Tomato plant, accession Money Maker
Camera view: tilt-top (135 deg); turntable rotation: 240 degrees
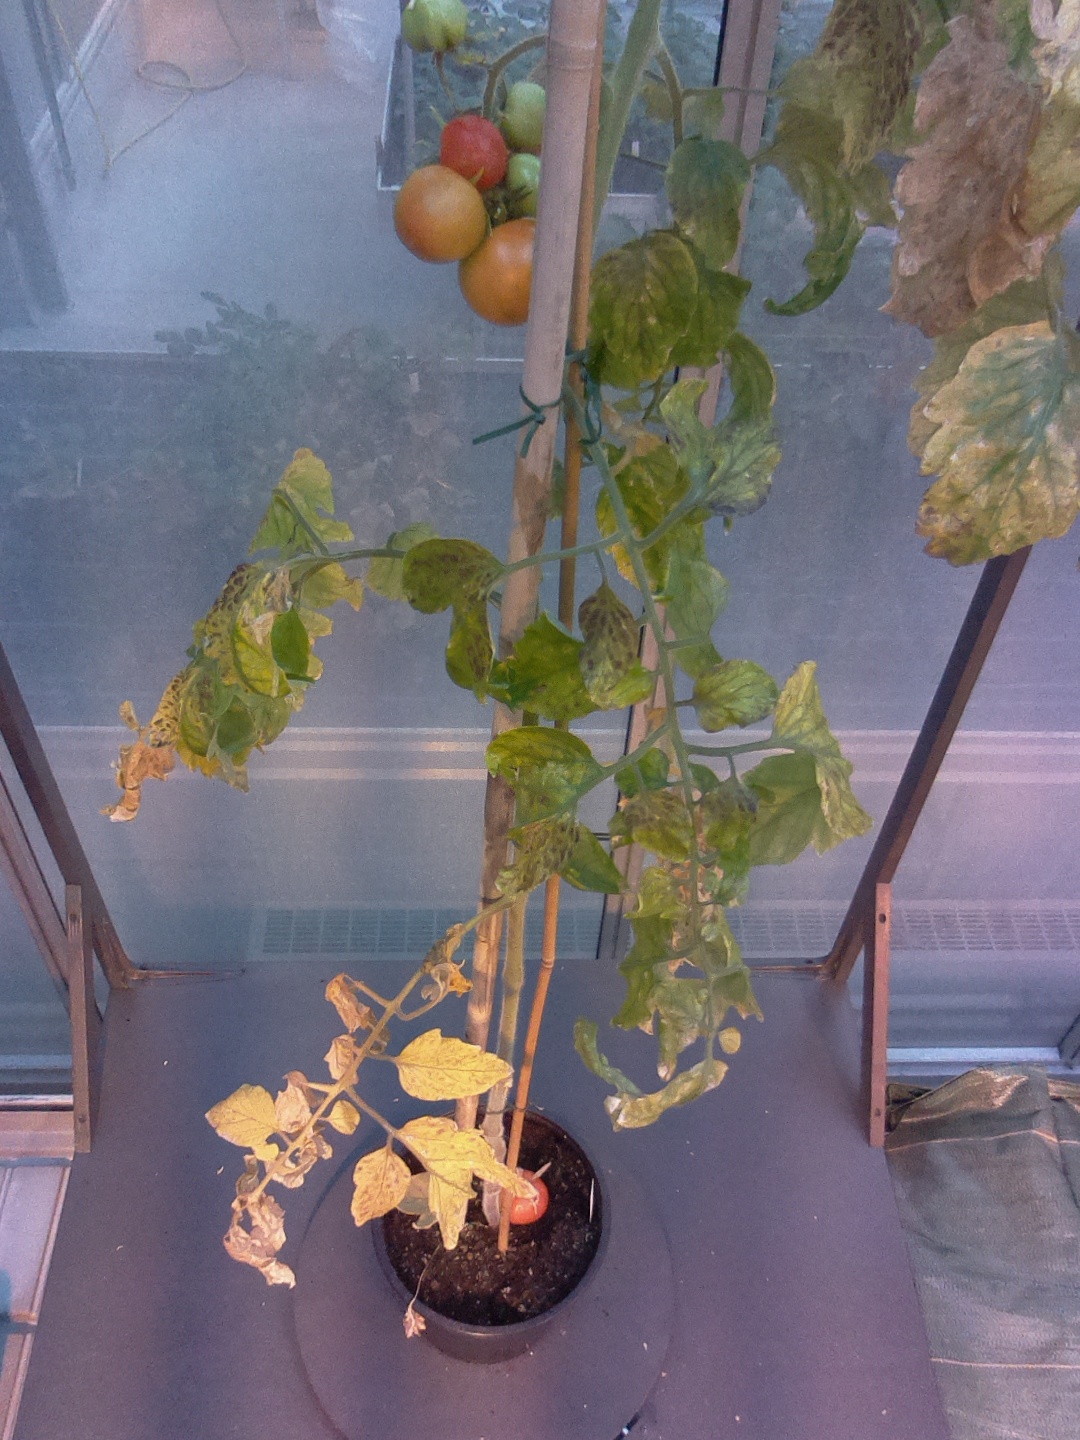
BBCH growth stage 82: 20%-30% of fruits show typical fully ripe color